Katarina Jovanović

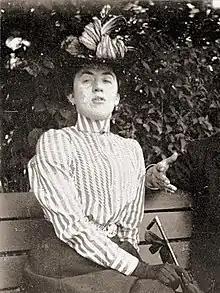
Katarina Jovanović, daughter of Anastas Jovanovic, sitting at the bench in Kelemegdan park

Katarina A. Jovanović (8 April 1869 – 31 May 1954) was a Serbian translator, literary historian, publicist, philosopher, journalist and humanitarian. She translated into German Petar II Petrović Njegoš's masterpiece "Mountain Wreath" ("Gorski Vijenac").